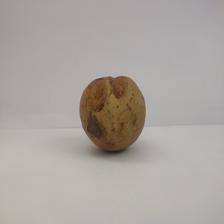
Size: Spoiled